Qu'Appelle, Saskatchewan

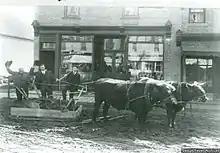
Using a stoneboat to haul a plow down a Qu'Appelle street circa 1910 prior to street-paving.

From 1882, early residents of Qu'Appelle included numerous English remittance men whose cultured backgrounds contributed significantly to the life of the town. Amateur theatricals and musical evenings were a regular feature of winter social life and it was important to early Qu'Appelle residents that there be an "opera house": an auditorium in the town hall.